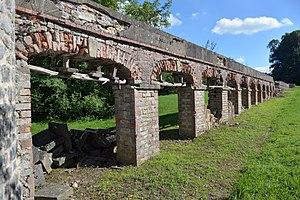
Aqueduc du Château de Dobert, Avoise, Sarthe, 2015.
Le château de Dobert est un château construit à partir du XVIIIᵉ siècle sur la commune d'Avoise dans le département de la Sarthe.